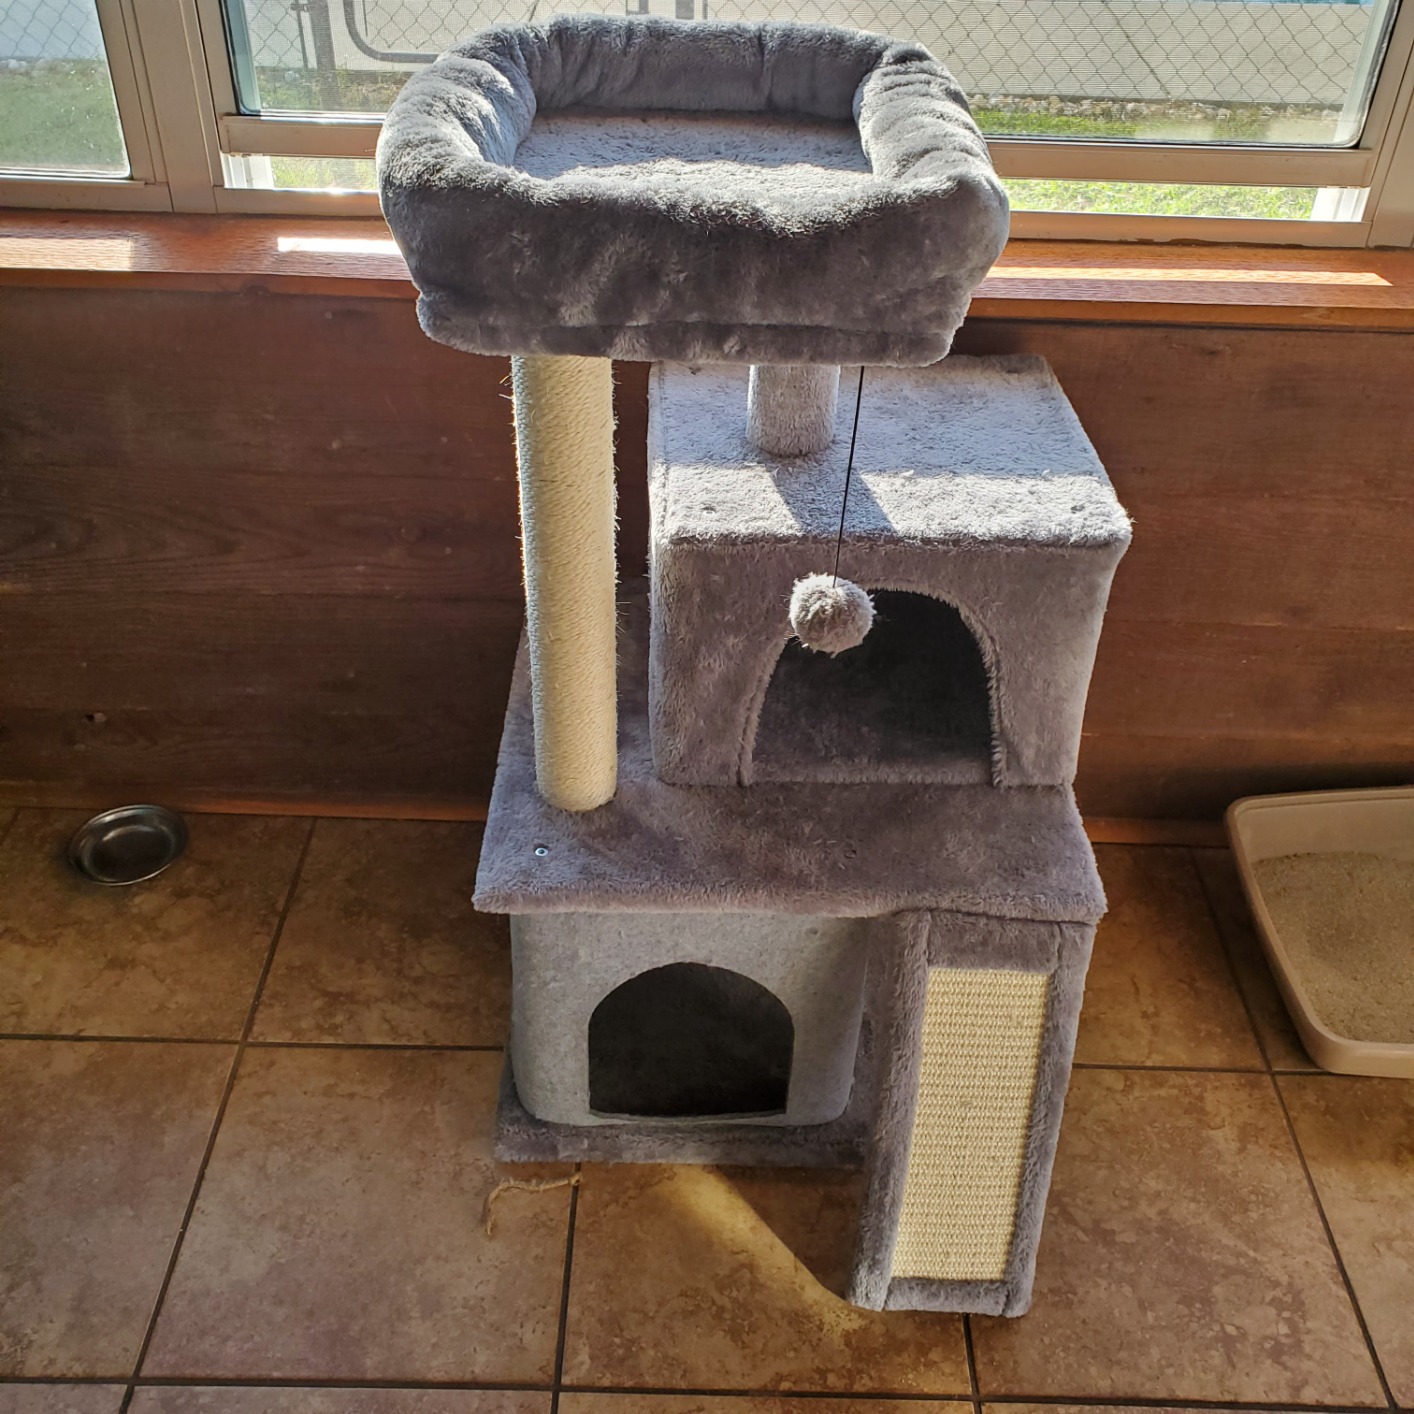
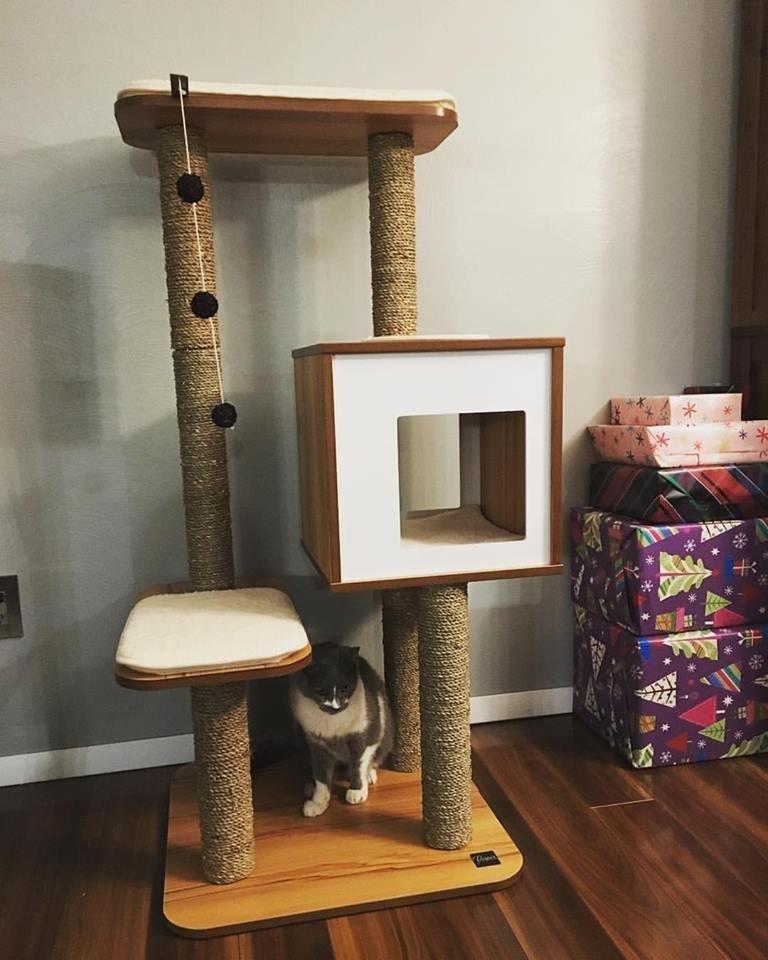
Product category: items_cat tree
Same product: no